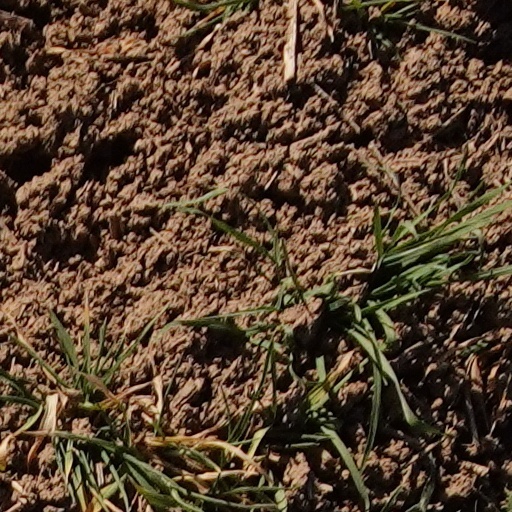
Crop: wheat